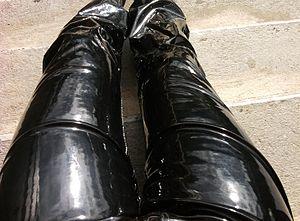
homme portant un pantalon en vinyl noir
Le fétichisme sexuel est une excitation sexuelle causée par un contact visuel et/ou physique d'un objet, d'une partie du corps spécifique ou d'une situation.